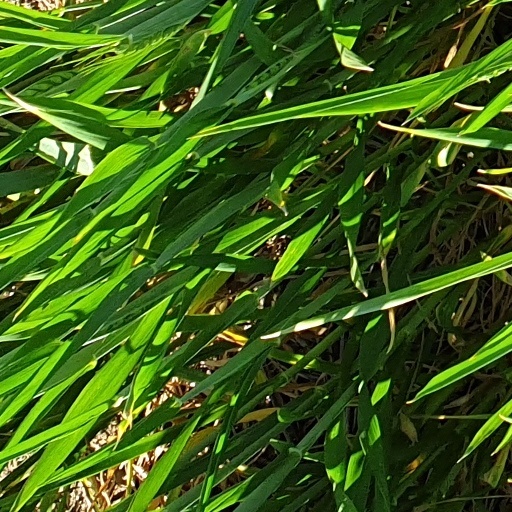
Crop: wheat